2011 in India

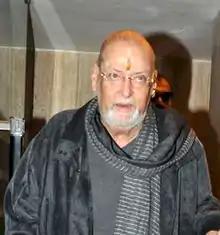
Shammi Kapoor

India wins ICC world cup 2011 defeating Sri Lanka in finals.